Hastings Half Marathon

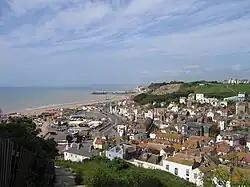
Part of the race goes through the historic old town

The Hastings Half-Marathon is a road running event that takes place every March around the streets of Hastings. Starting in 1985 and organised by The Hastings Lions Club the race has become quite popular over the last few years, with calls for it to be crowned The Great South Run, attracting 5,000 entries every year. It has been voted best race of its kind in the UK for three years. In 2005 it was voted fifth best race in the UK and was voted number 23 in the list of the Top 50 2007 races in the UK by readers of "Runners' World". The 35th edition of the half marathon took place on 24 March 2019.